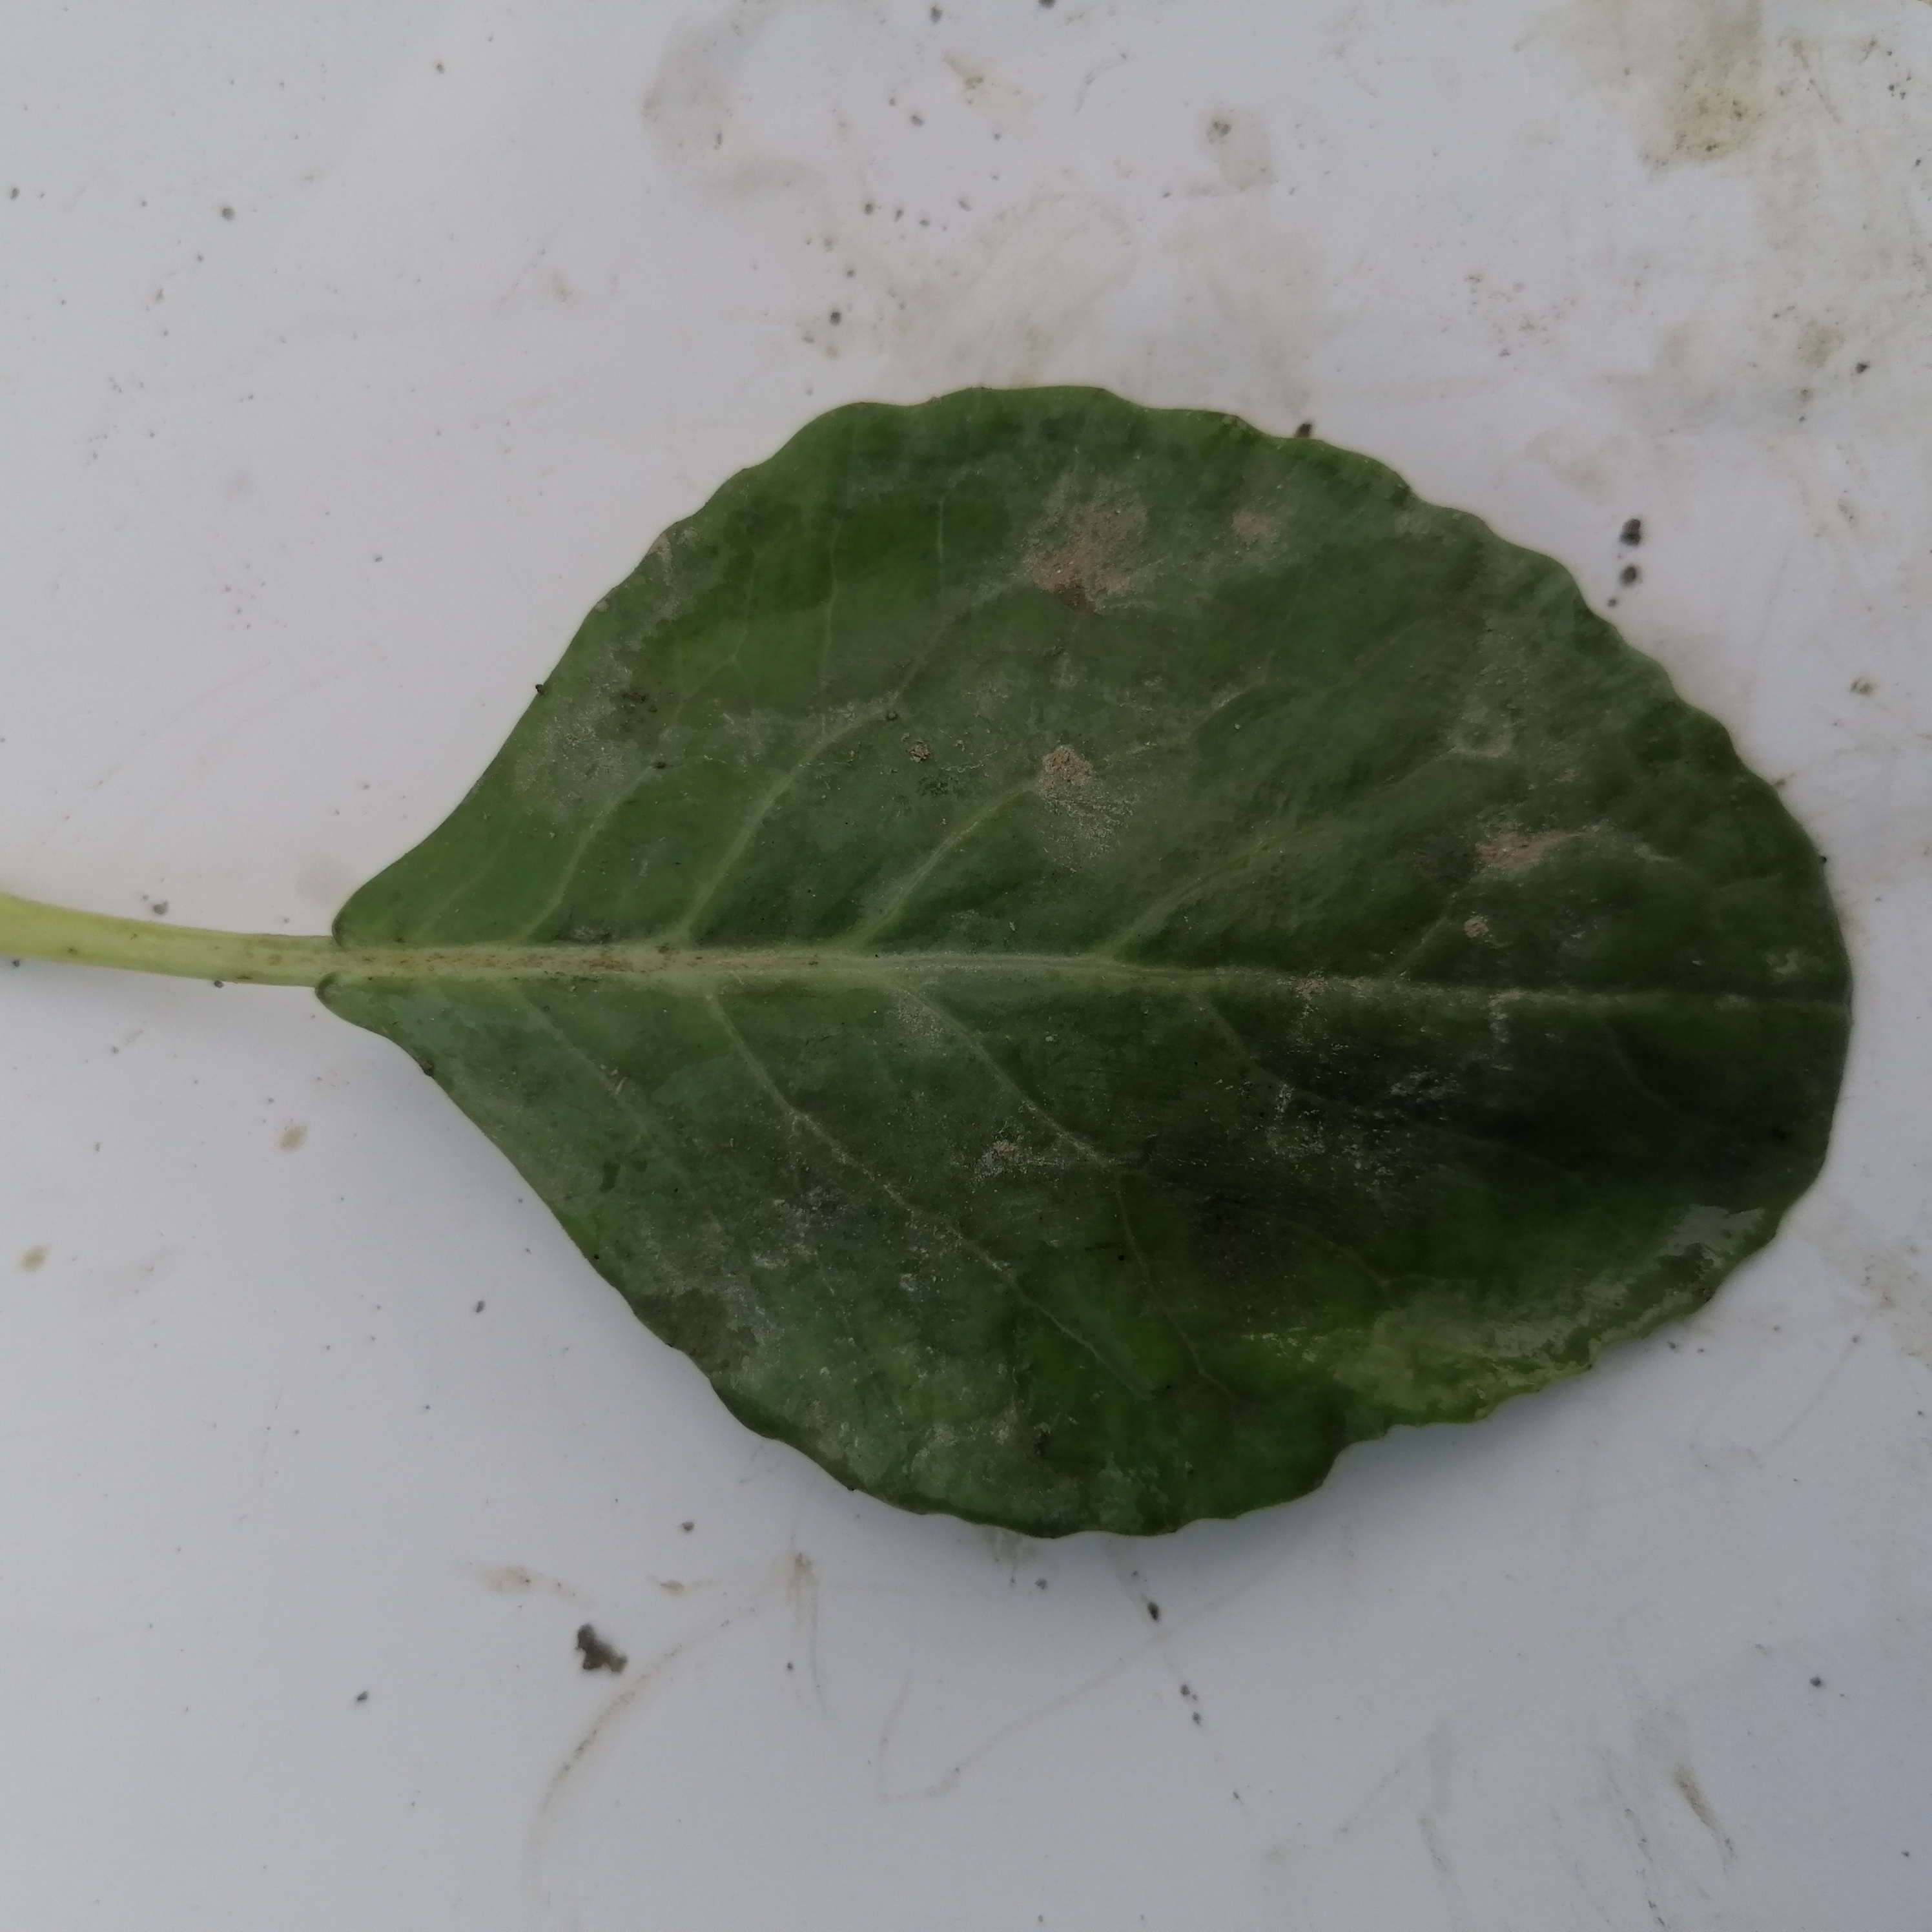
Label: Healthy